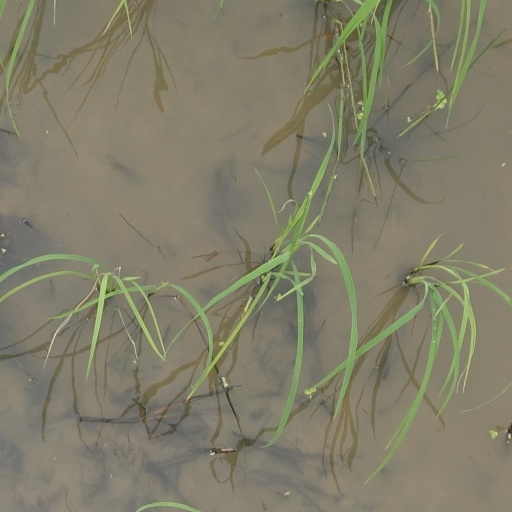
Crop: rice